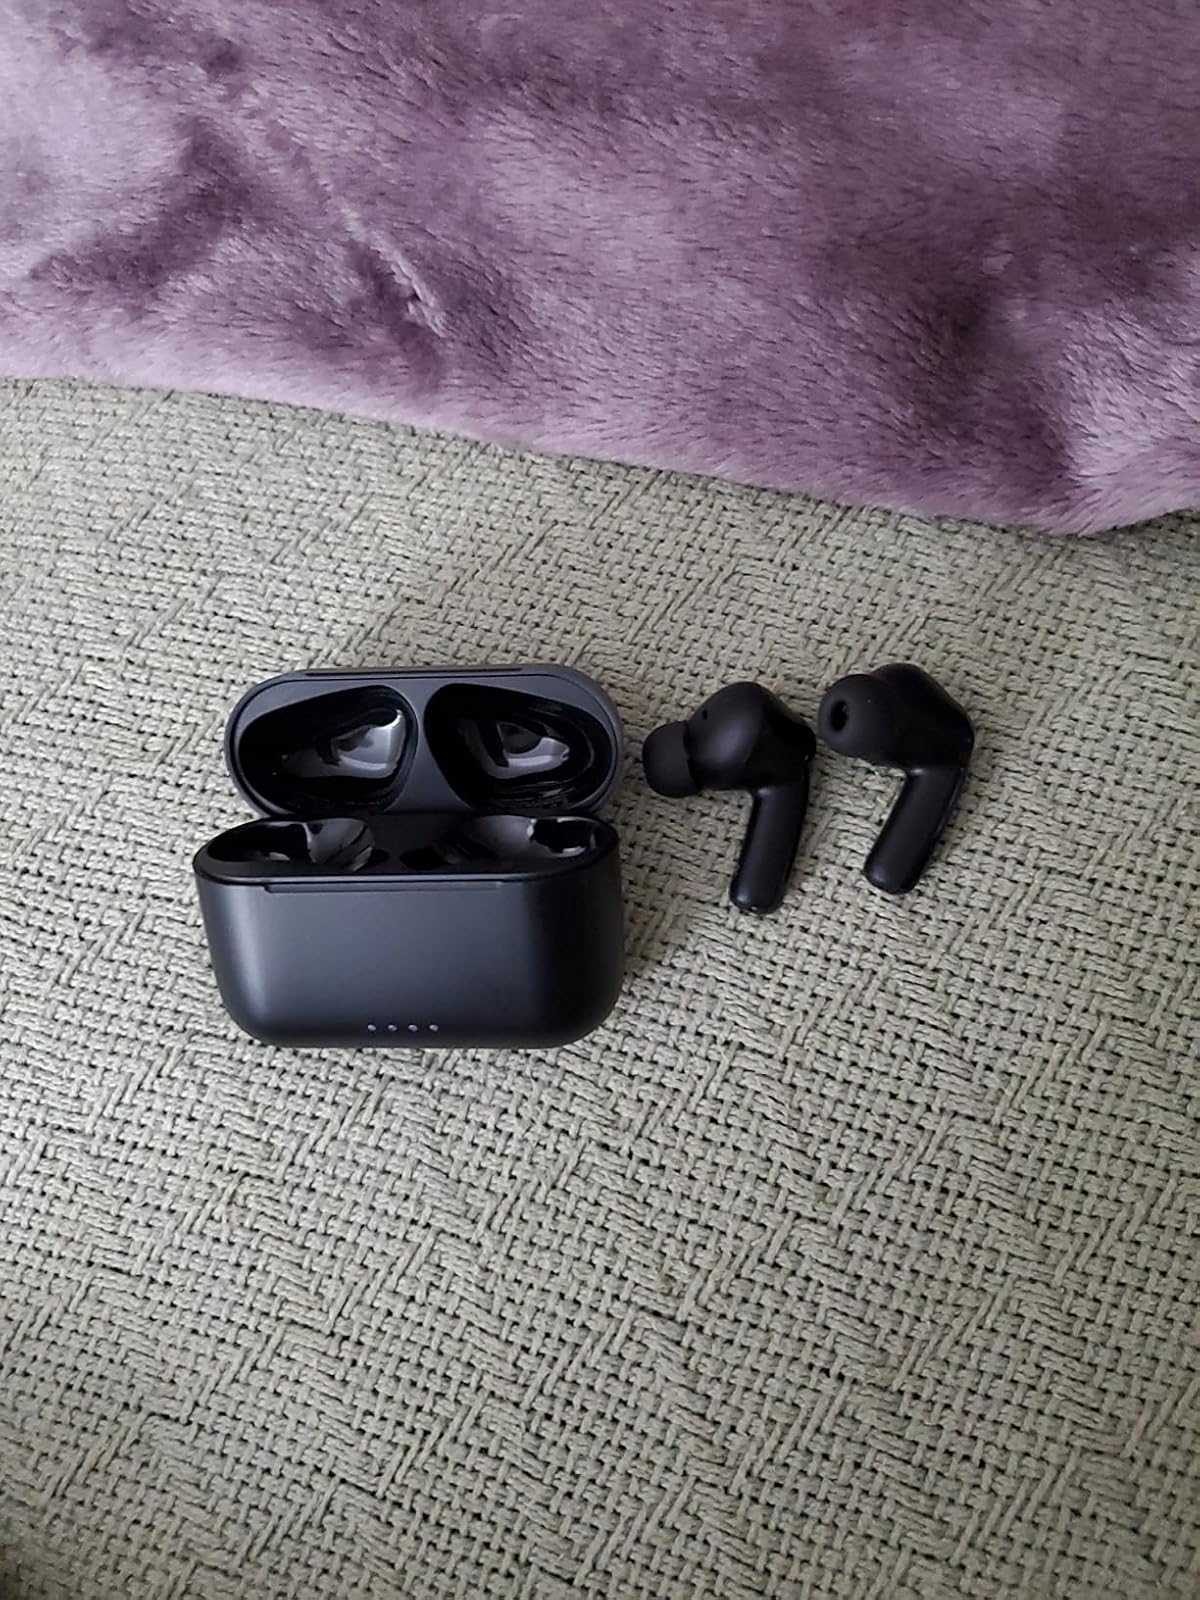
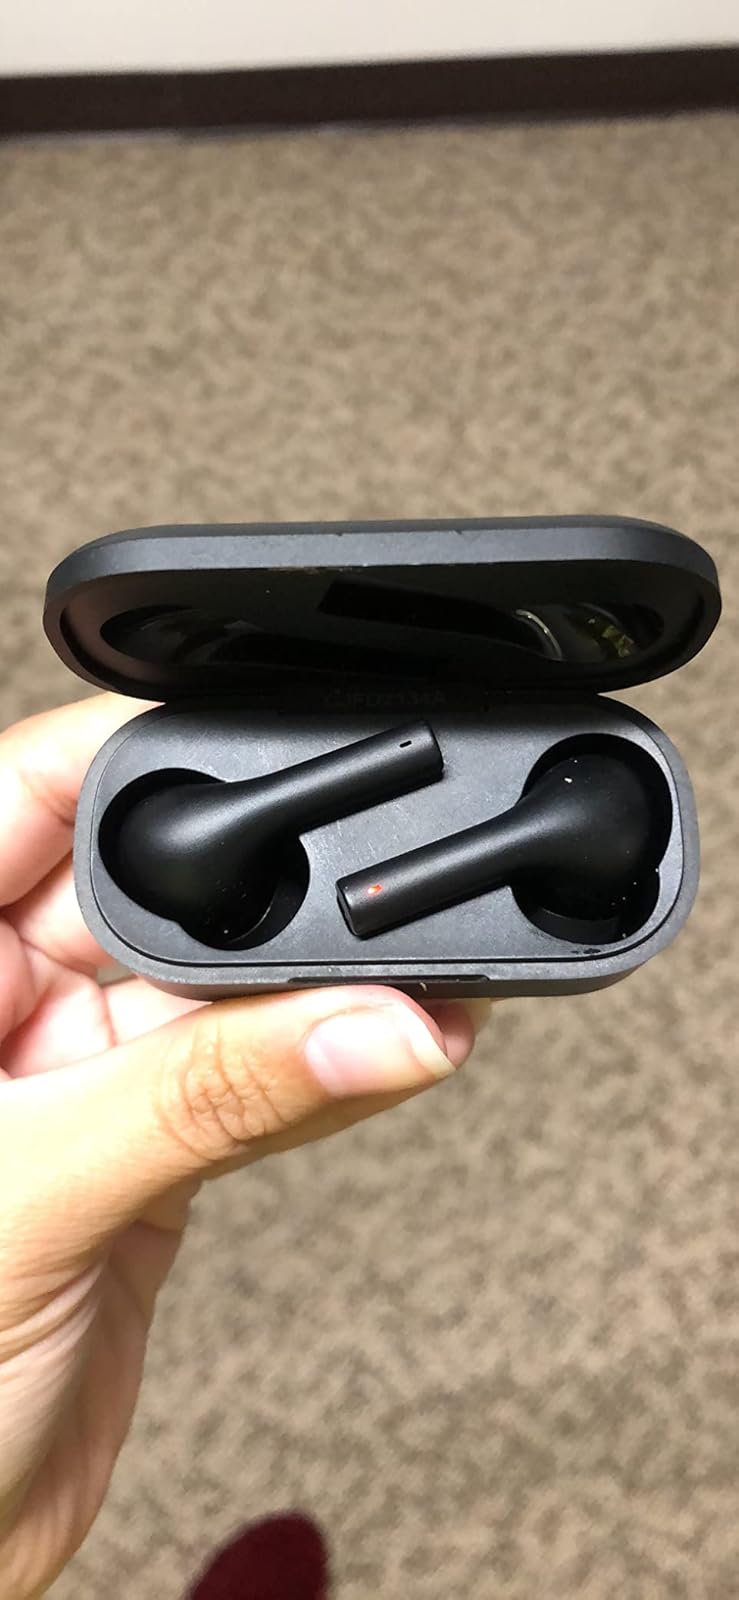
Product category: earbuds
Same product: no